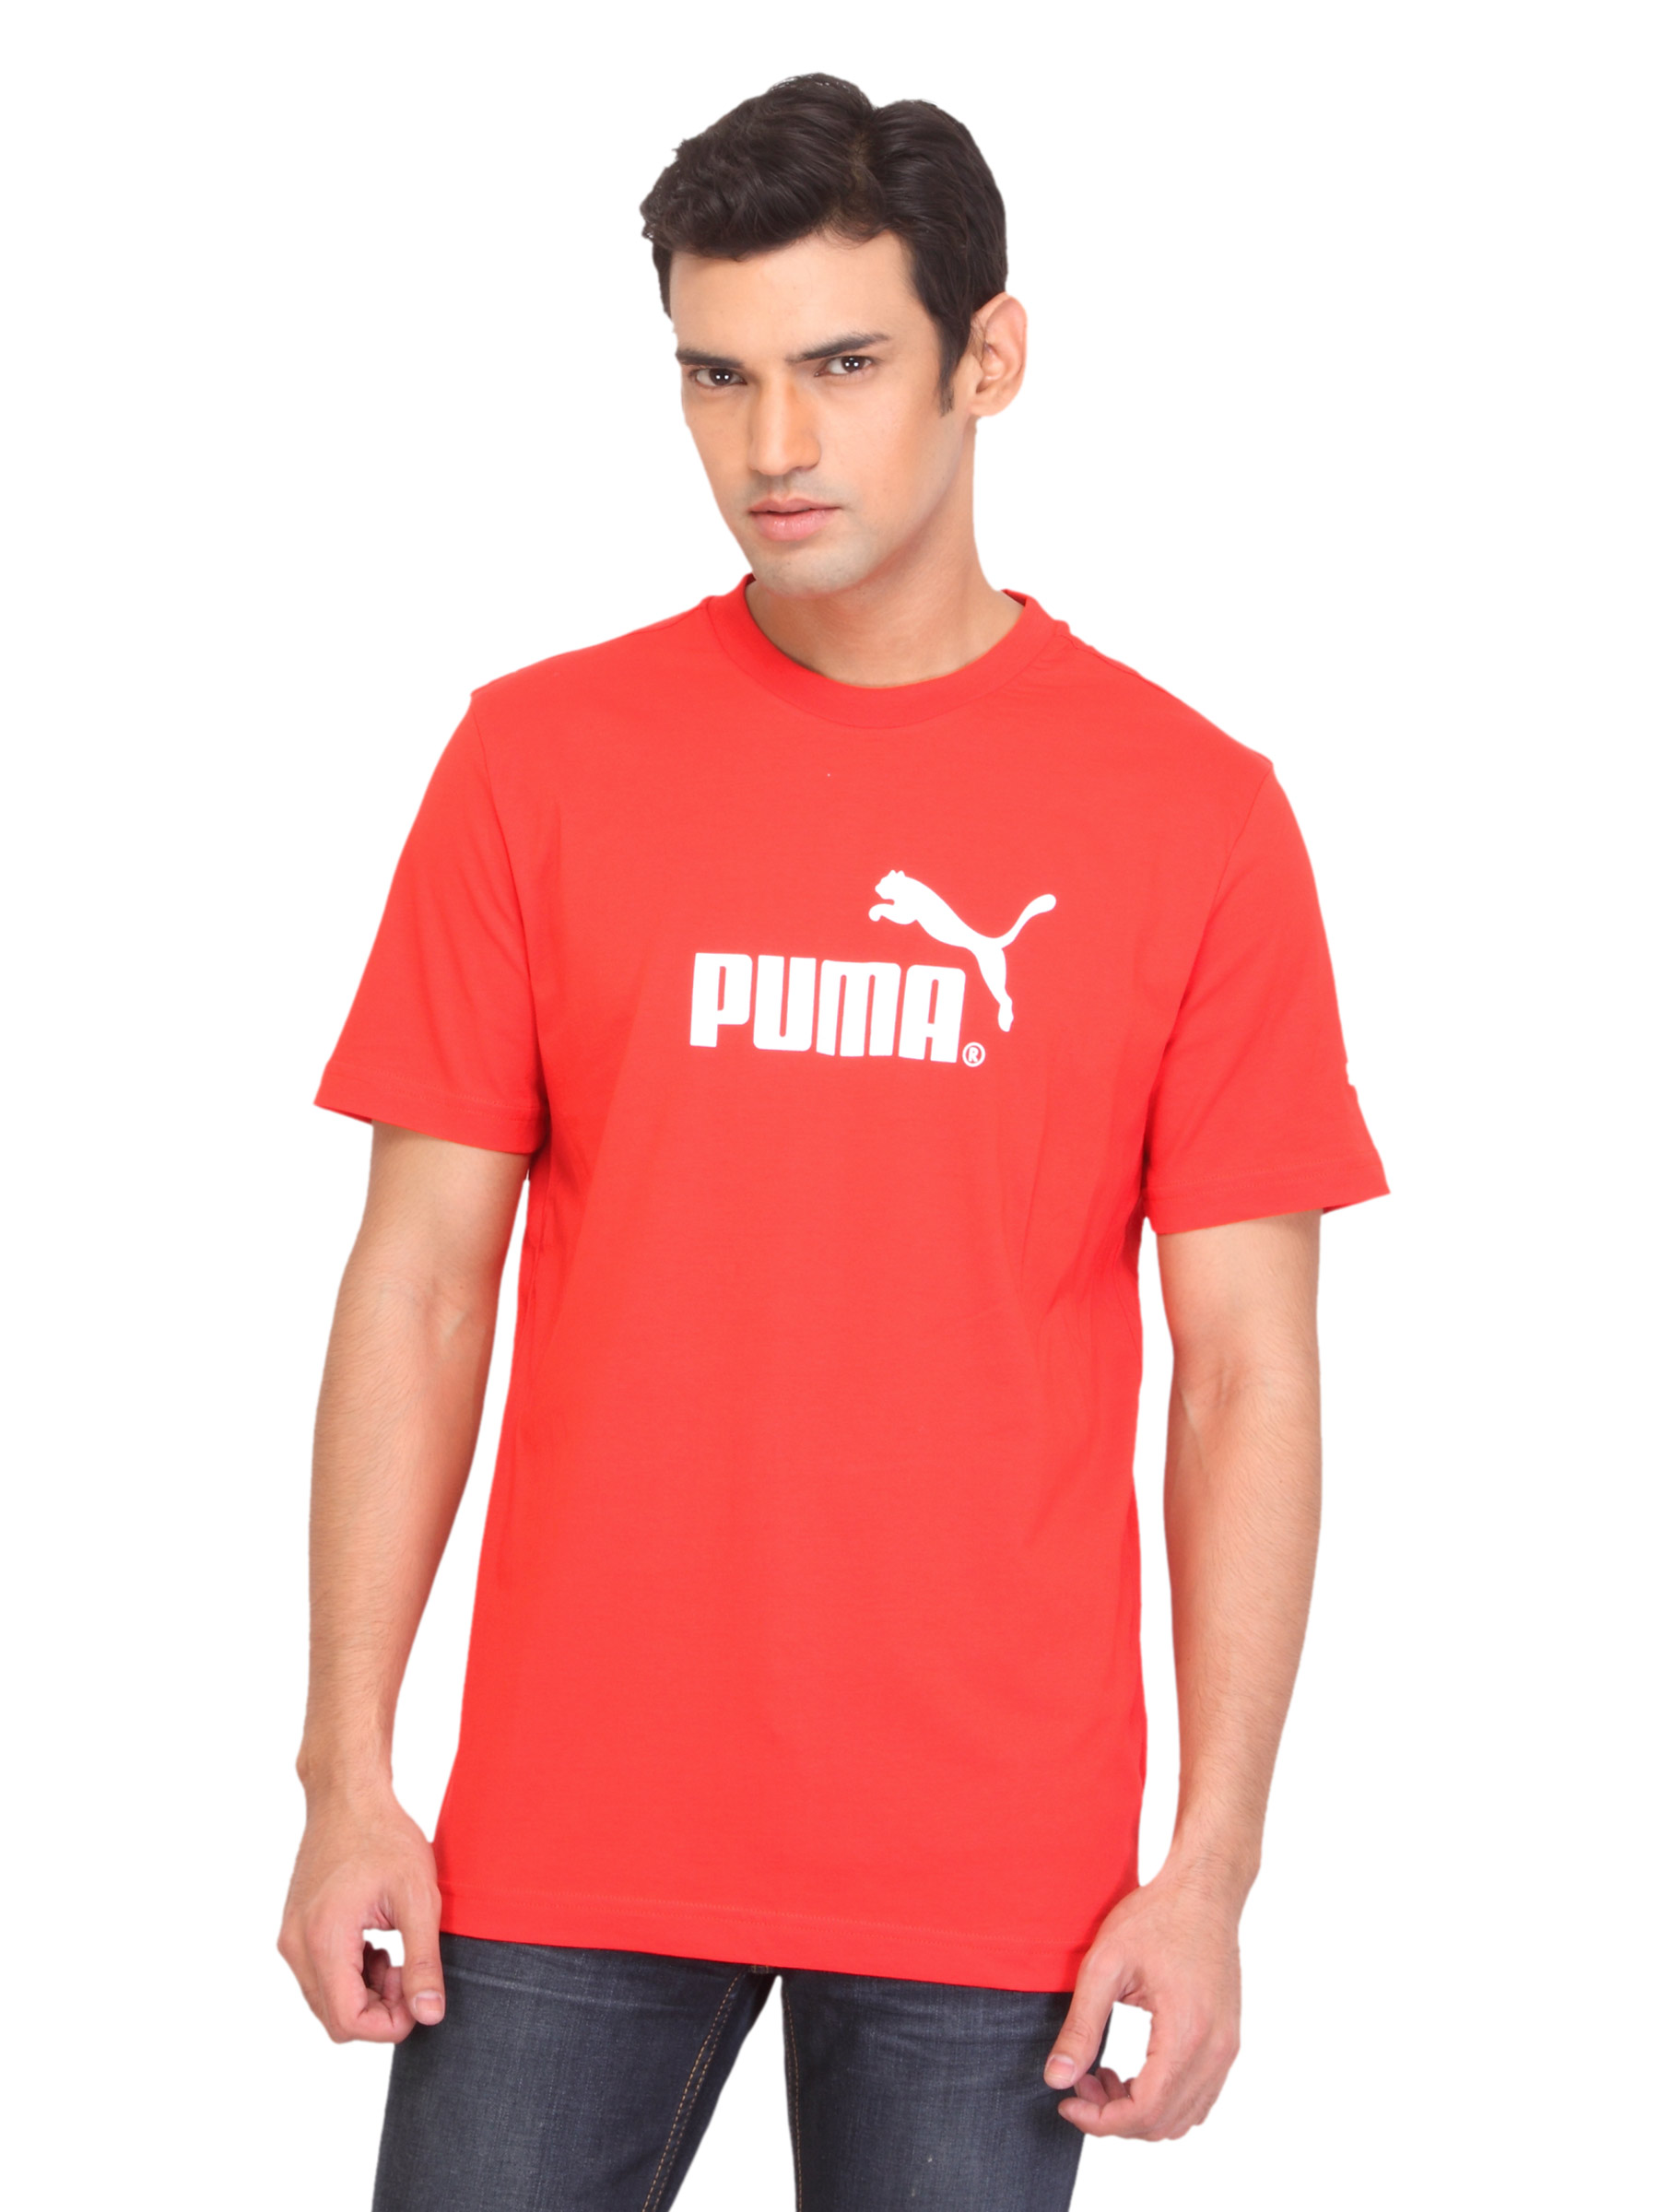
Puma Men Hamburg Graphic Red T-shirt
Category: Apparel / Topwear / Tshirts
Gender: Men
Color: Red
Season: Summer 2012
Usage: Casual